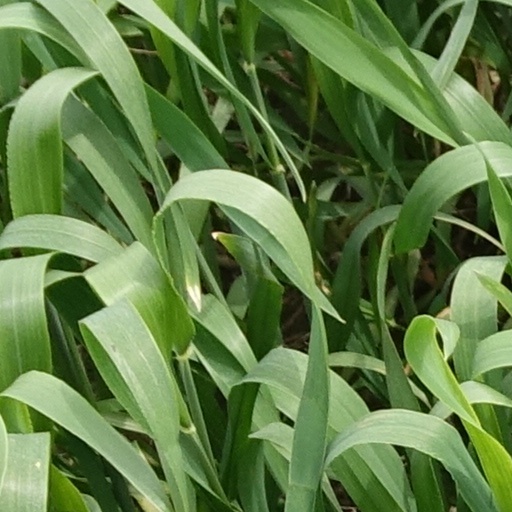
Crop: wheat